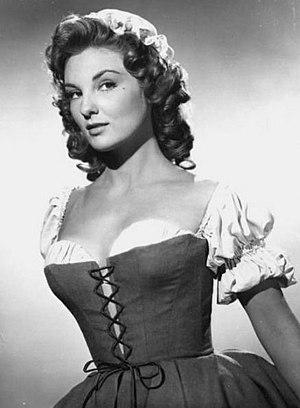
Mary Jane Hayes, née le 6 mars 1930 à Charleston et morte le 27 février 1977 à San Diego, est une actrice américaine, connue comme Allison Hayes.